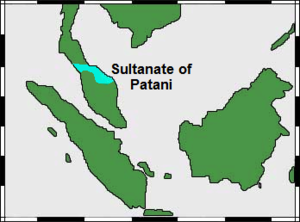
Le royaume de Patani était un royaume malais vassal des royaumes de Sukhothai puis d'Ayutthaya. Fondé à une date incertaine, il a connu son apogée au début du XVIIᵉ siècle, à l'époque des quatre sultanes, et a été annexé par le Siam en 1902.